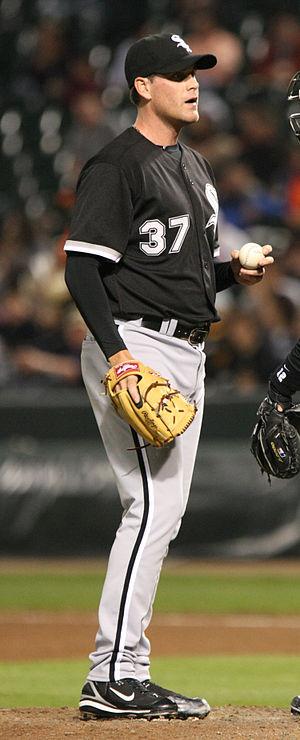
Matthew J. Thornton est un ancien lanceur de relève gaucher de la Ligue majeure de baseball.